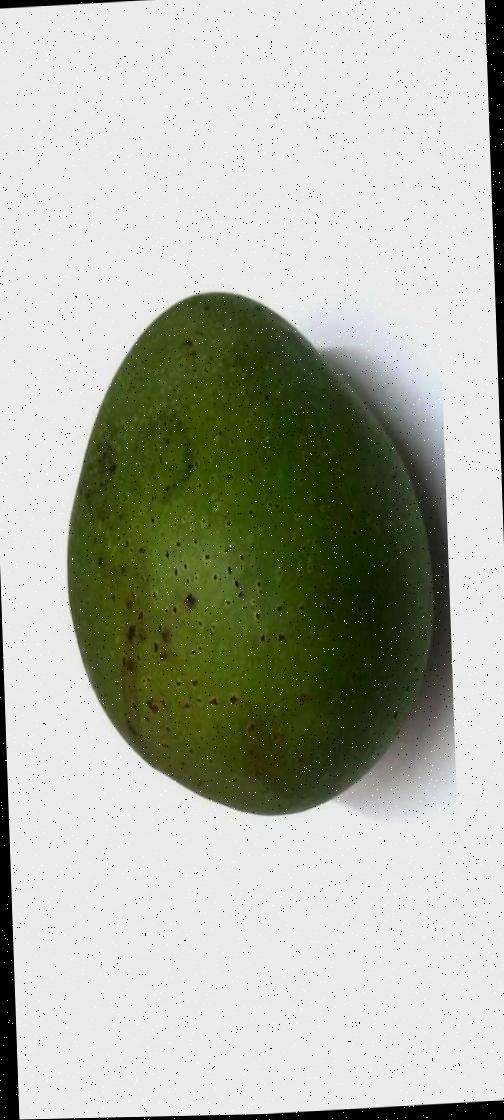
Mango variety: Ashshina Zhinuk